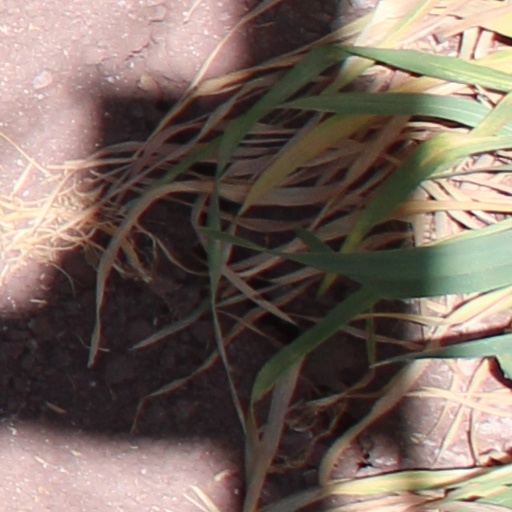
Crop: wheat